Answer in natural language. Which object is closer to the camera taking this photo, blue and white striped wooden bed or light blue colour dresser birkeland? Choose between the following options: blue and white striped wooden bed or light blue colour dresser birkeland
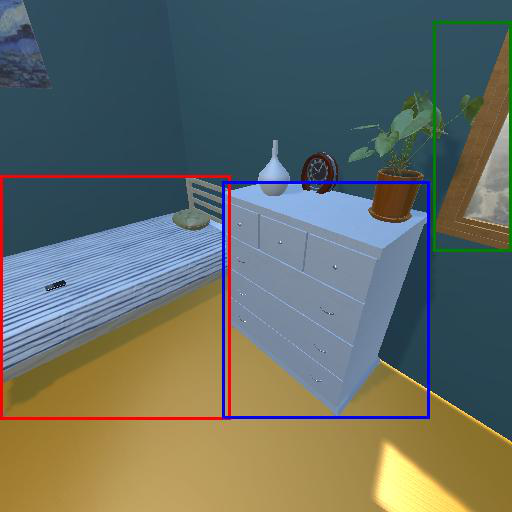
<answer>light blue colour dresser birkeland</answer>